Herter Committee

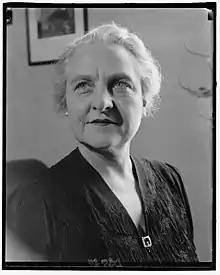
Representative Frances P. Bolton visited the Middle East as part of the committee's tour of Europe

On July 29, 1947, the United States House of Representatives passed House Resolution 296 that created a Select Committee on Foreign Aid, comprising 19 members.